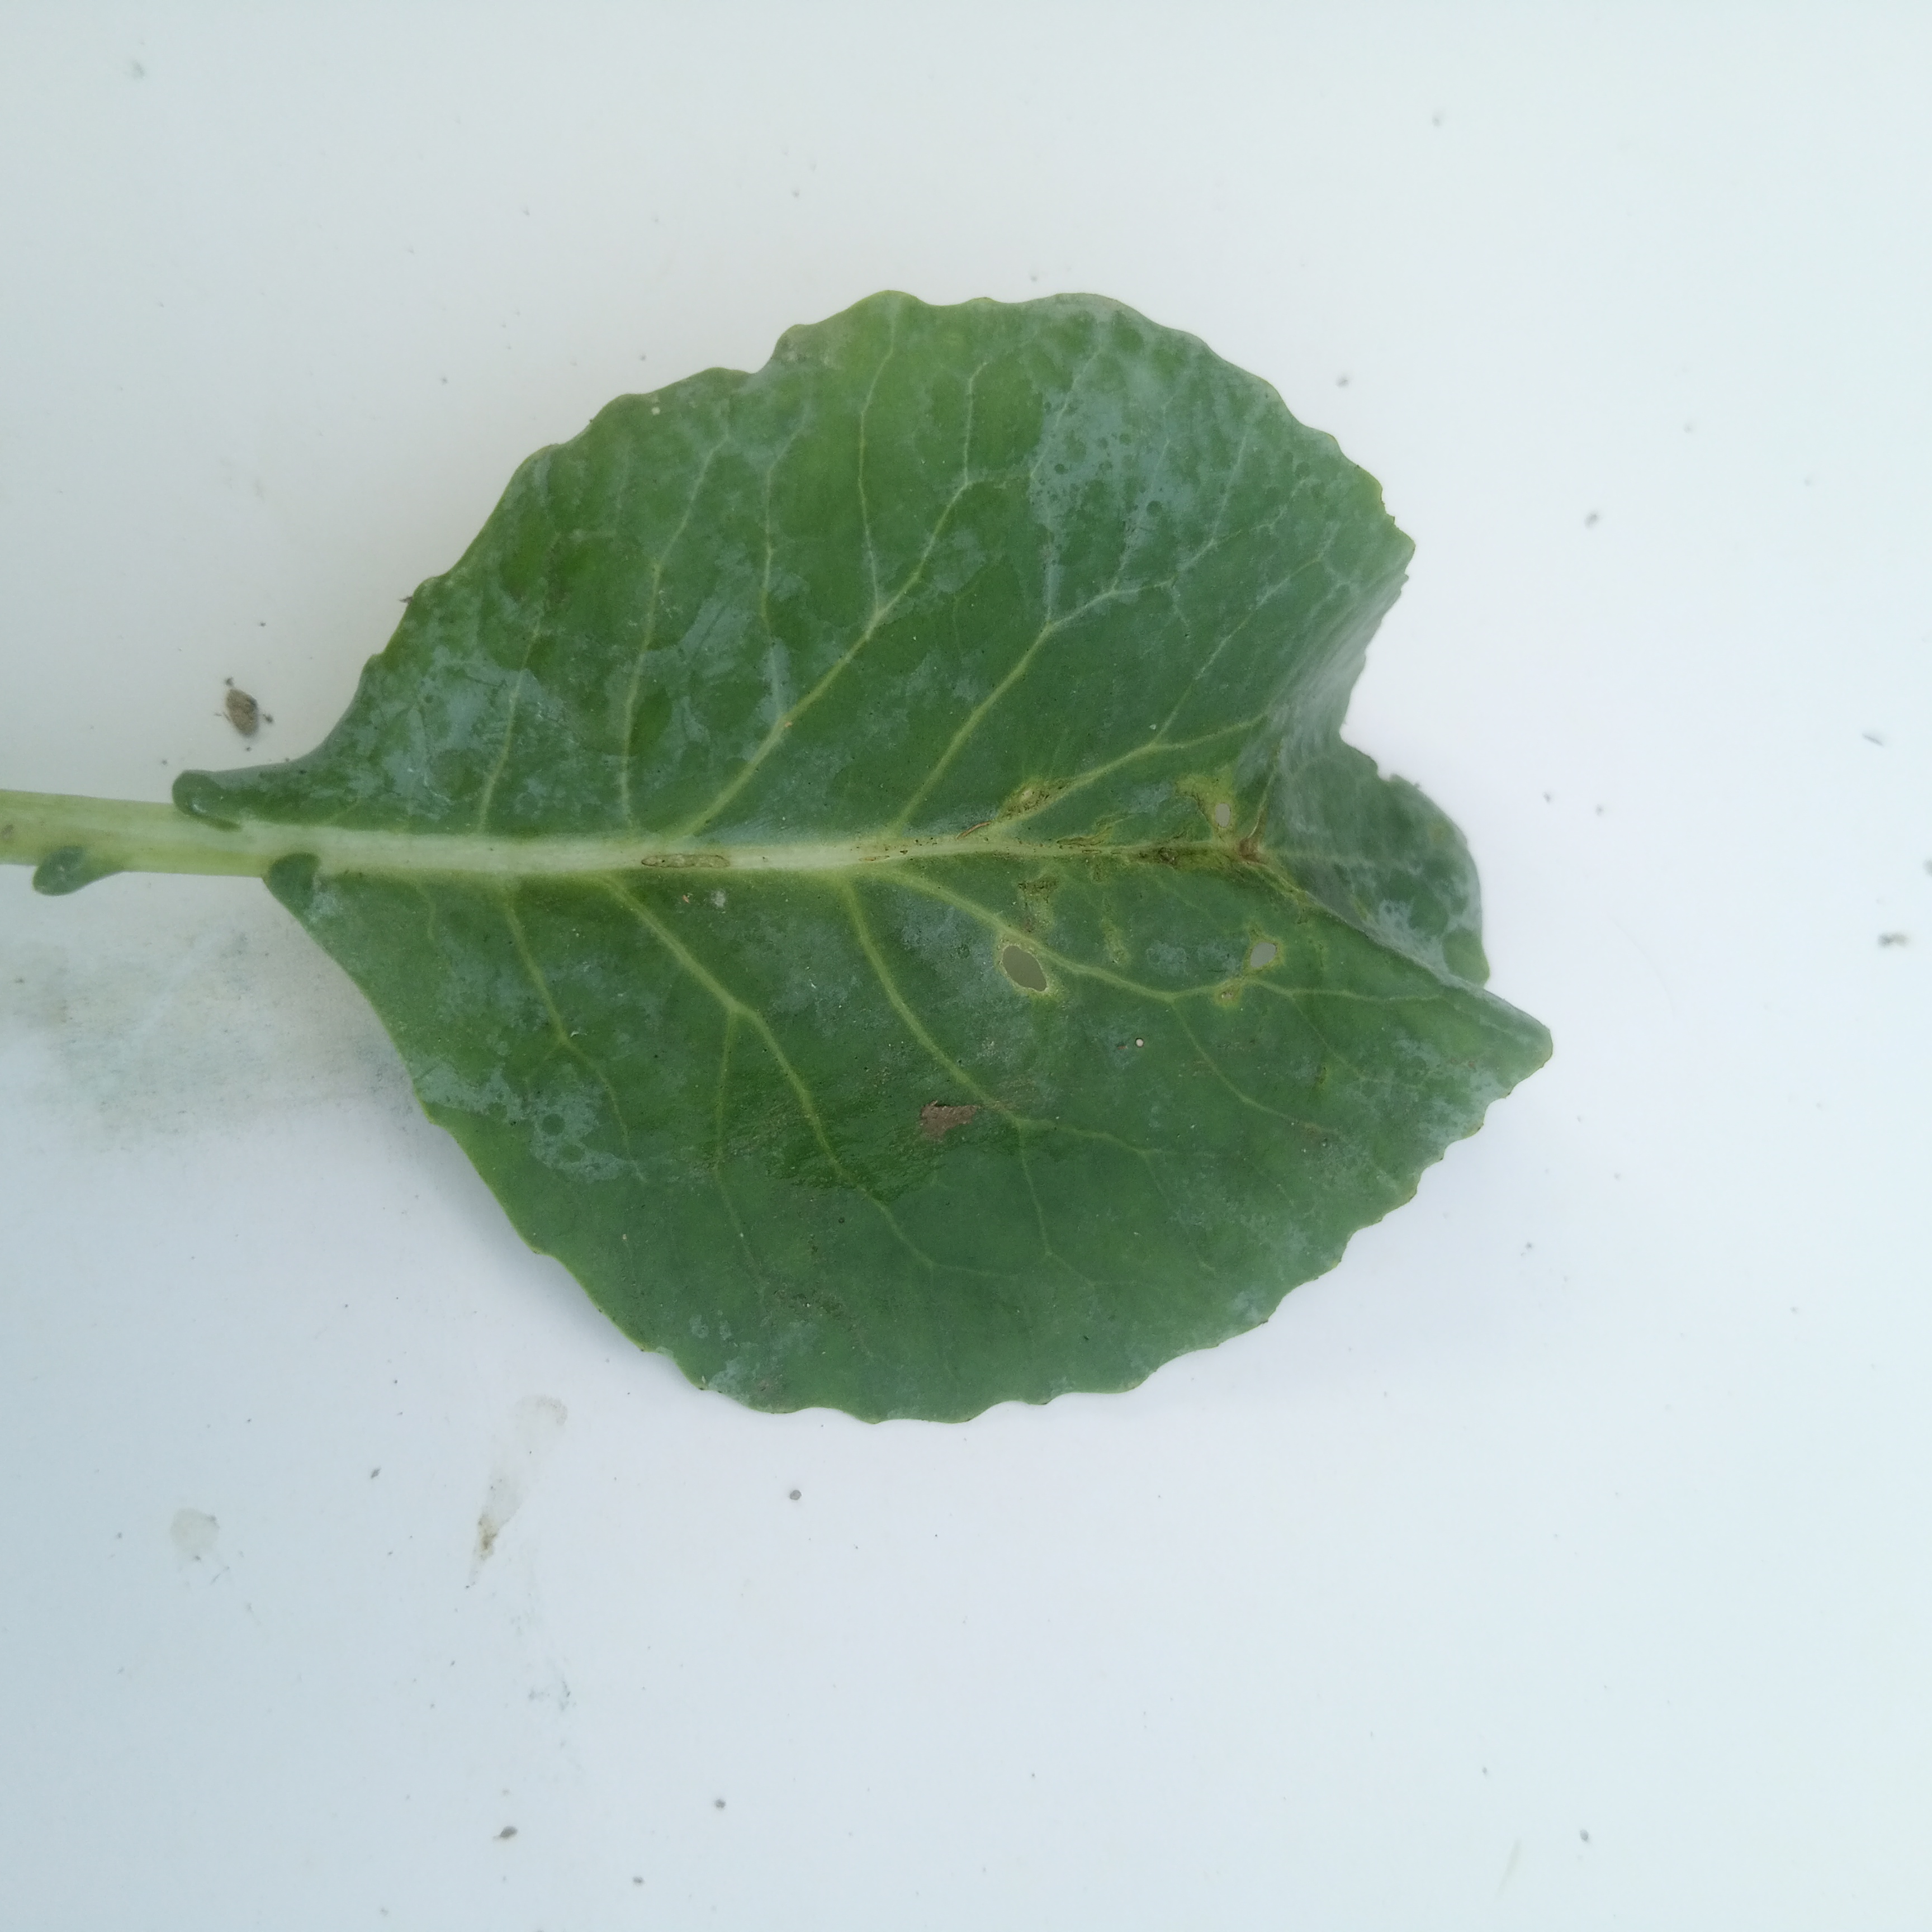
Label: Insect Hole